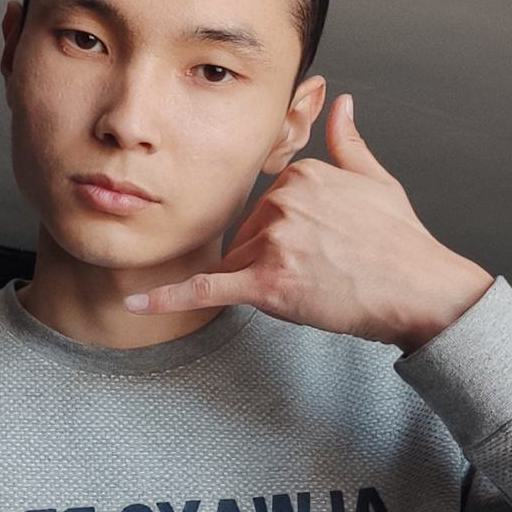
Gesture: call